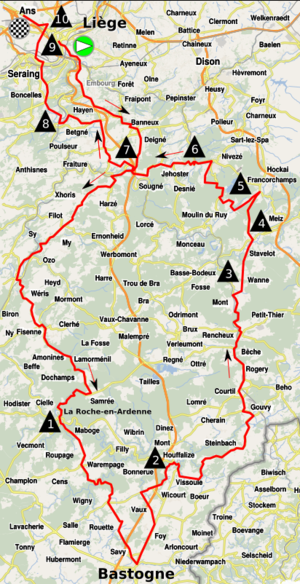
Liège-Bastogne-Liège 2016
Liège-Bastogne-Liège 2016 var den 102. udgave af cykelløbet Liège-Bastogne-Liège og var det trettende arrangement på UCI's World Tour-kalender i 2016. Det blev arrangeret 24. april 2016. Løbet blev vundet af Wout Poels fra Team Sky.